Bonifacio del Carril

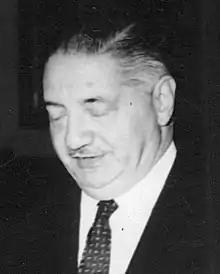
A portrait of Bonifacio del Carril

Bonifacio del Carril (14 April 1911 – 23 December 1994) was an Argentine writer, lawyer, diplomat, and historian.